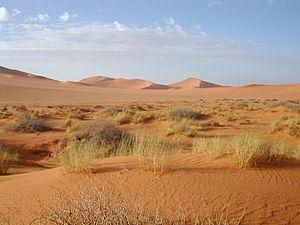
La tautologie est une phrase ou un effet de style ainsi tourné que sa formulation ne puisse être que vraie. La tautologie est apparentée au truisme et au pléonasme.
L'évapotranspiration est la quantité d'eau transférée vers l'atmosphère, par l'évaporation au niveau du sol et au niveau de l'interception des précipitations, et par la transpiration des plantes. Elle se définit par les transferts vers l'atmosphère de l'eau du sol, de l'eau interceptée par la canopée et des étendues d'eau. La transpiration se définit par les transferts d'eau dans la plante et les pertes de vapeur d'eau au niveau des stomates de ses feuilles.
Le Sahara est un vaste désert chaud situé dans la partie nord du continent africain. Il s'étend sur 5 000 km d'ouest en est, de l'océan Atlantique à la mer Rouge, et couvre plus de 8,5 millions de km², ce qui en fait la plus grande étendue de terre aride d'un seul tenant dans le monde.